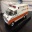
Label: ambulance